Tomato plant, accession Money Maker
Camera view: bottom (45 deg); turntable rotation: 270 degrees
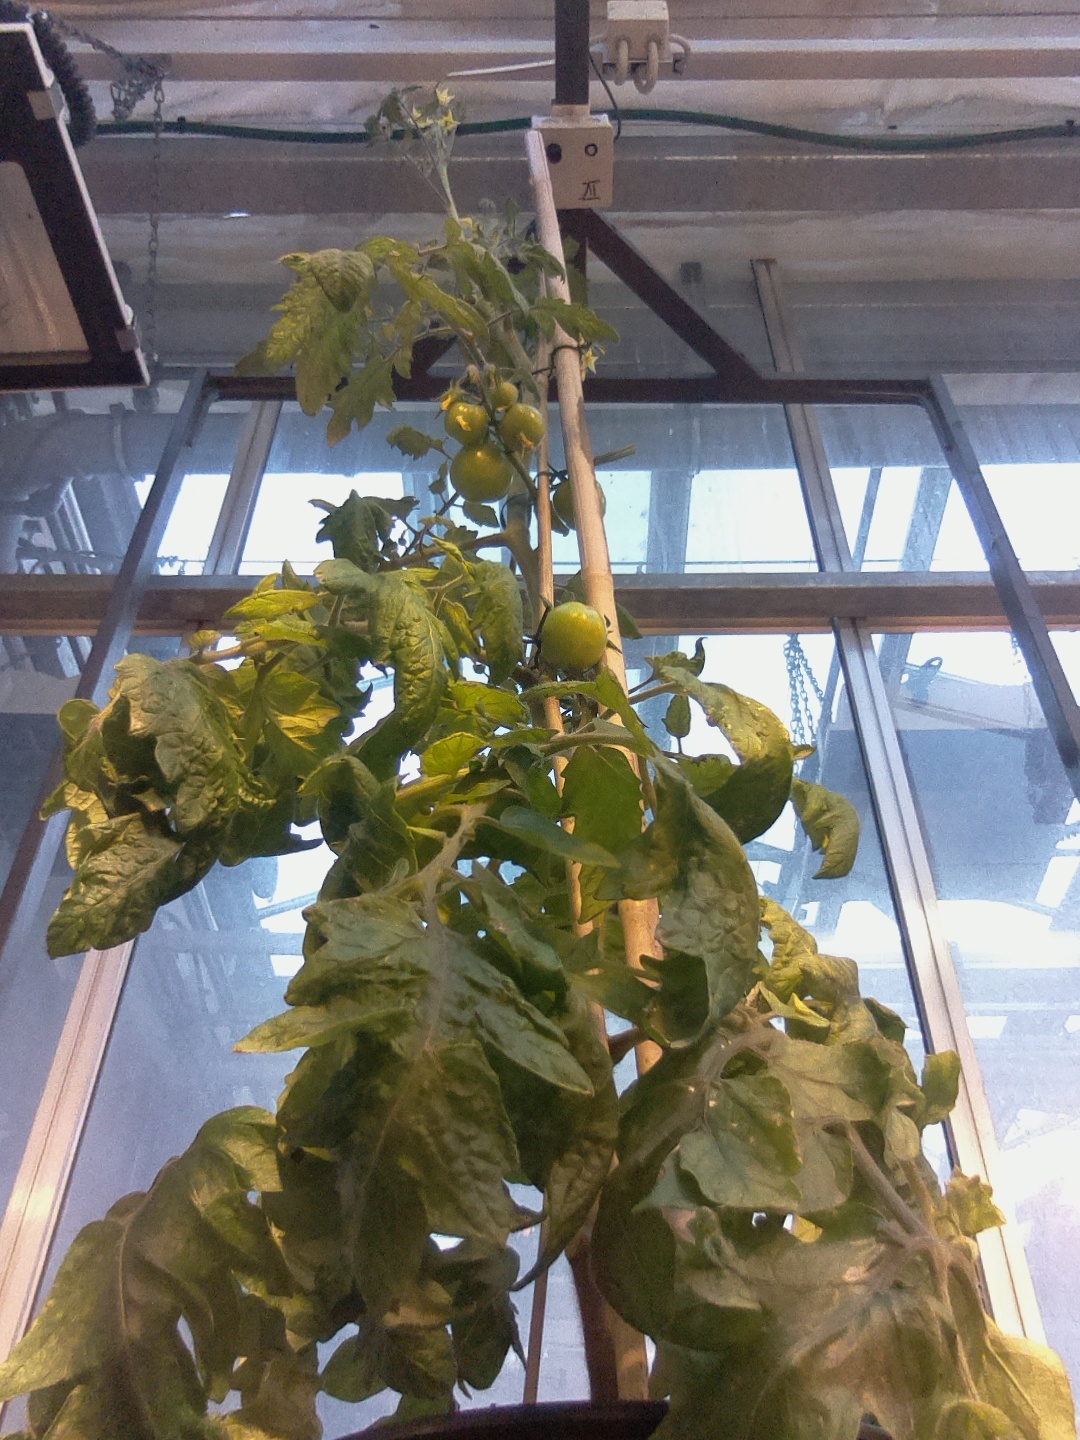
BBCH growth stage 73: 30%-40% of final fruit size